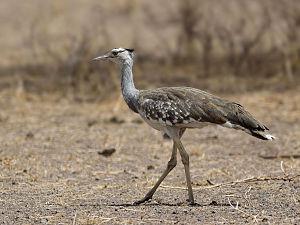
L'Outarde arabe est une espèce d'oiseaux appartenant à la famille des Otididae.